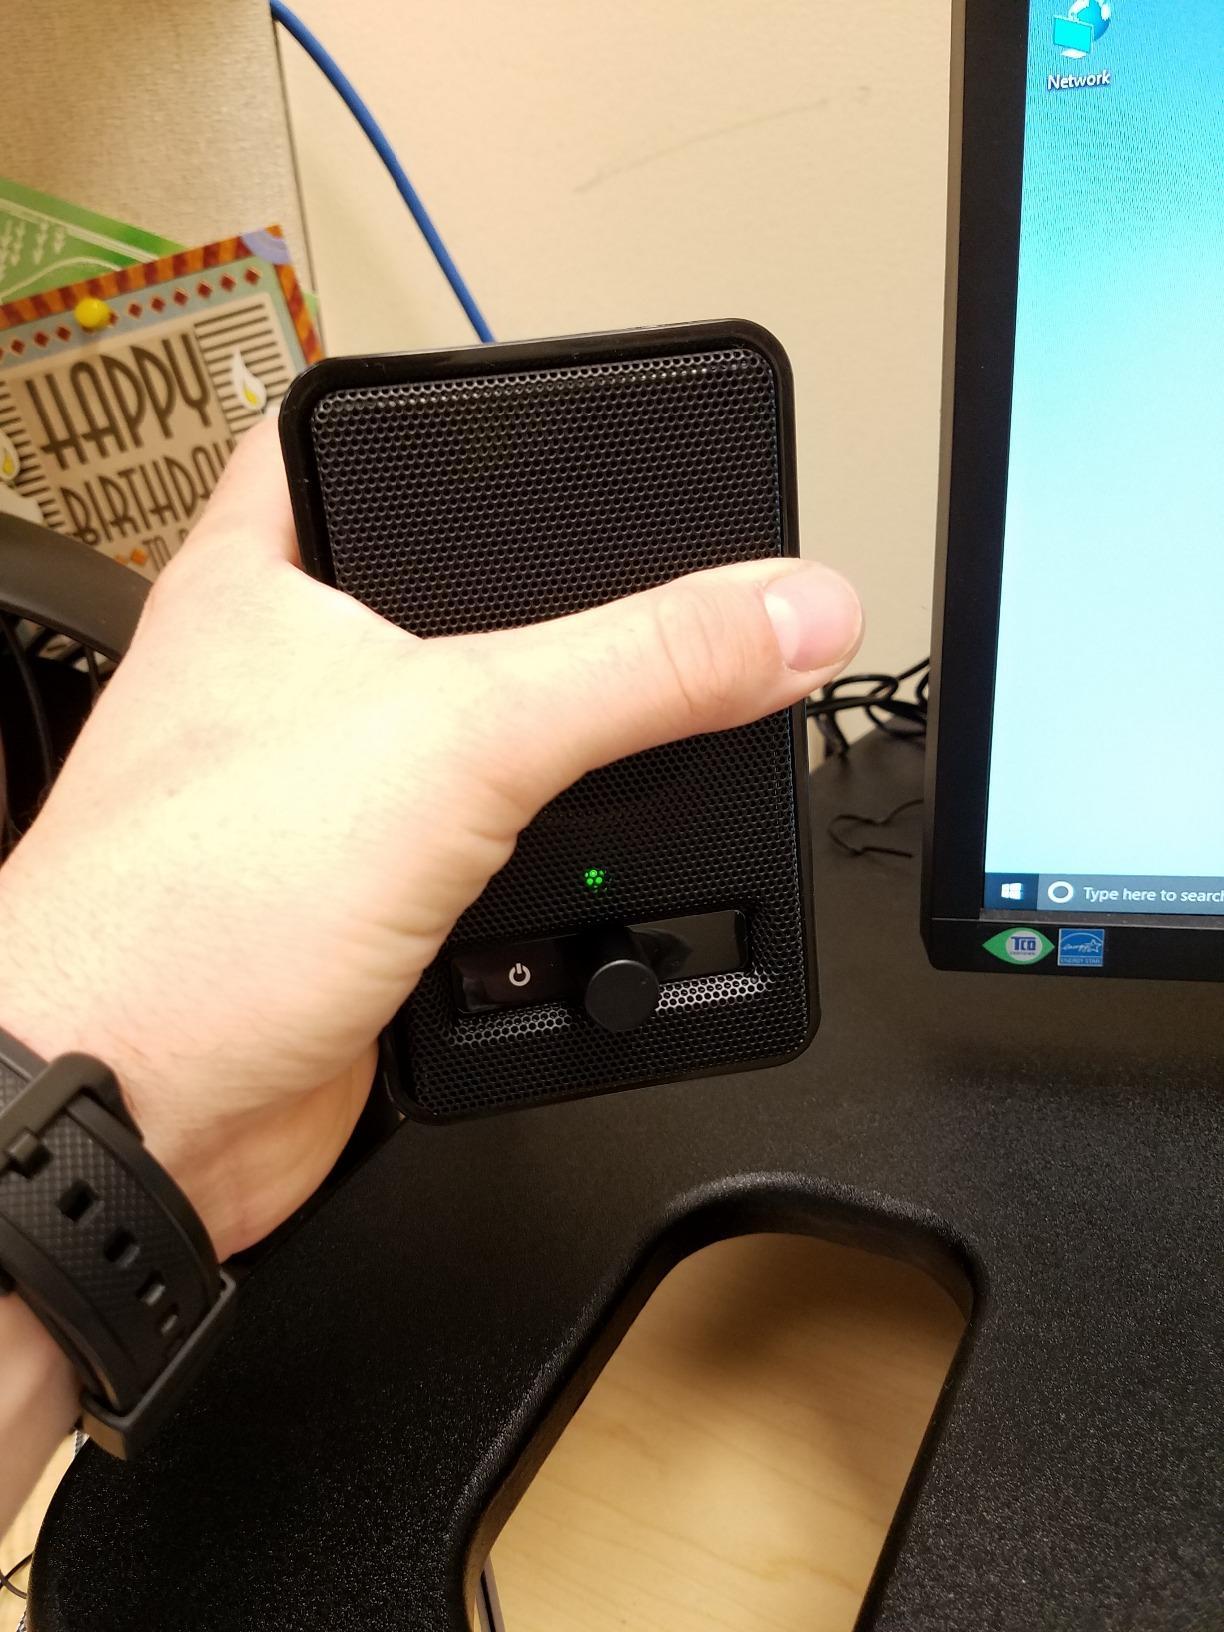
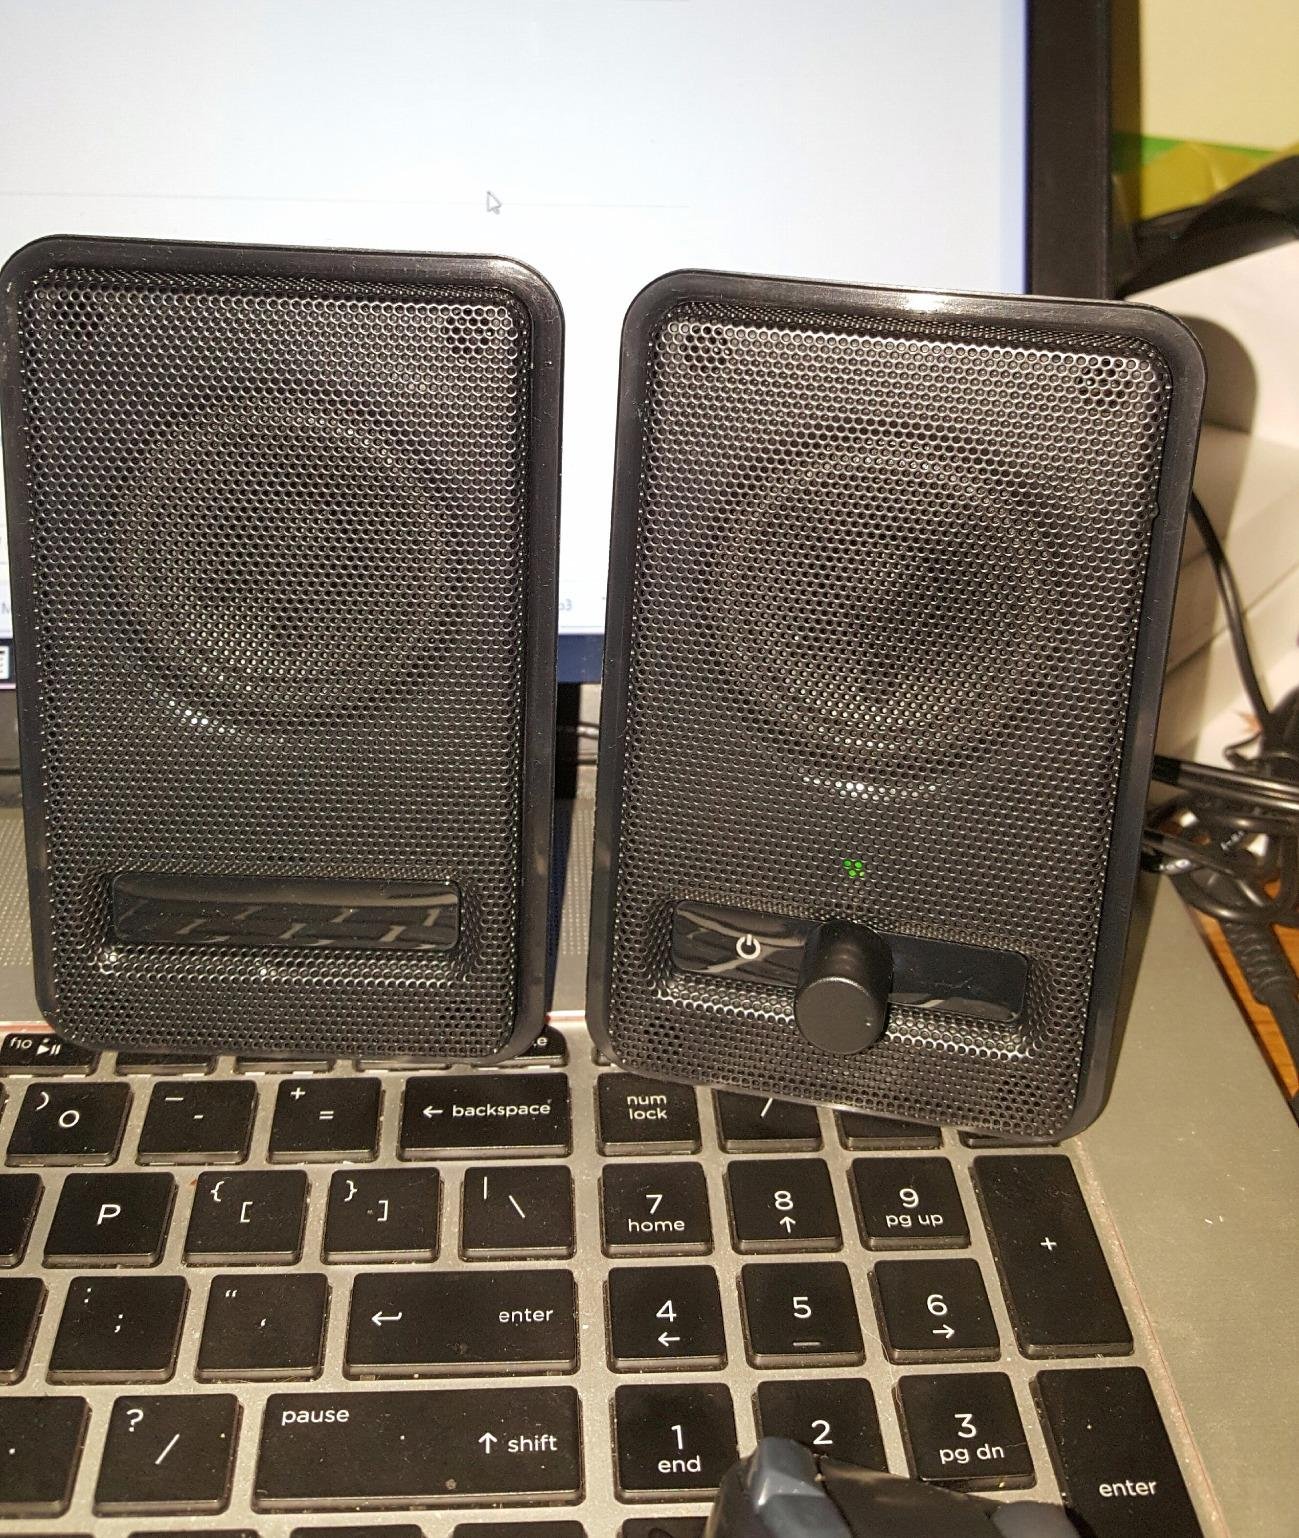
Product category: speaker
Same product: yes